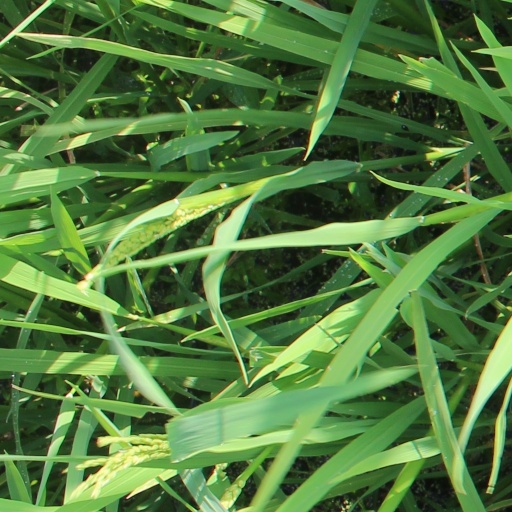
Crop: rice